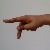
The image shows a hand gesture representing the letter 'P' in Indian Sign Language.